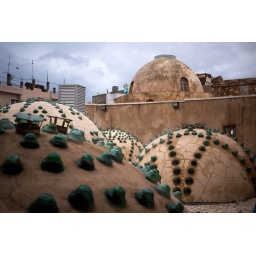
These glass nubs on the doomed roof of public baths let in natural light.